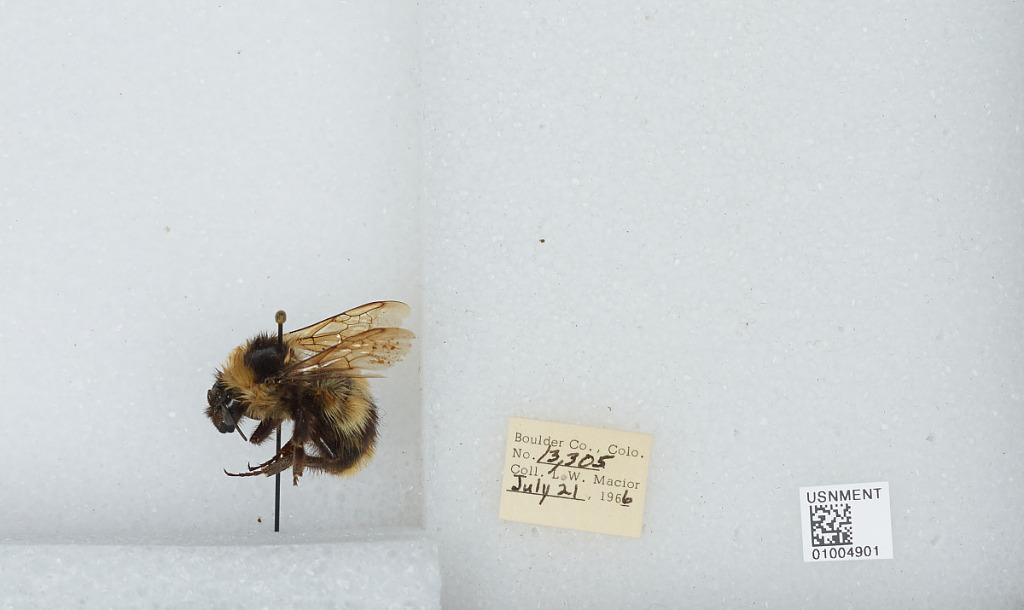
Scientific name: Bombus (Alpinobombus) balteatus Dahlbom
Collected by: L. Macior
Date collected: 1966-7-21
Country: United States
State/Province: Colorado
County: Boulder
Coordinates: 40.0275, -105.252